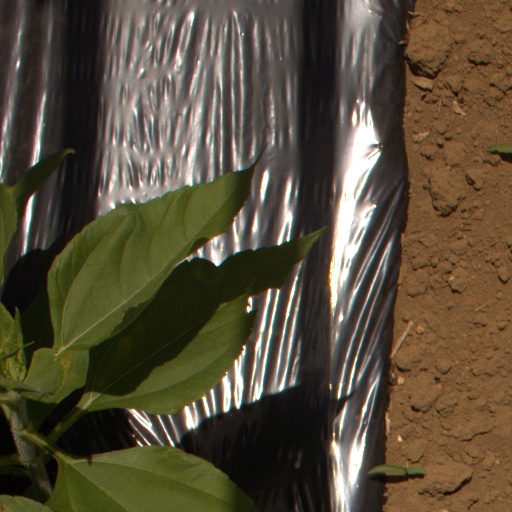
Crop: Jerusalem artichoke